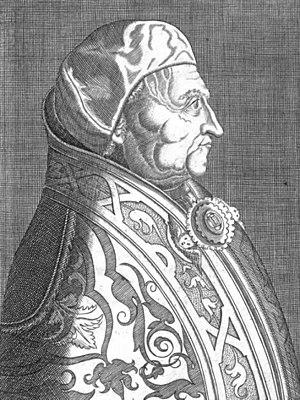
Pie II
Dans son ouvrage L'Abbaye norbertine du Parc-le-Duc cité dans la bibliographie du présent article, J.E. Jansen nous présente l'étendue considérable des propriétés de l'abbaye de Parc avant la Révolution française. Il termine cette présentation en dressant une liste d'honneur des grands bienfaiteurs de l'abbaye de Parc :